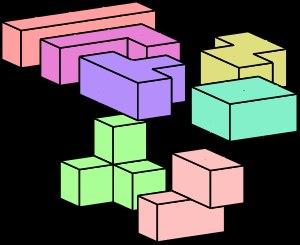
Un polycube est une figure solide formée en joignant un ou plusieurs cubes égaux face à face. Les polycubes sont les analogues tridimensionnels des polyominos planaires. Le cube Soma, le cube de Bedlam, le cube diabolique, le puzzle de Slothouber–Graatsma et le puzzle de Conway sont des exemples de jeux mathématiques et casse-têtes basés sur des polycubes.